Bruton Parish Church

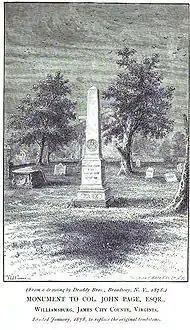
Monument to Col. John Page, Bruton Parish Churchyard

Despite the favorable location, development of Middle Plantation as a residential and trade community did not immediately take place. The area was still on the edge of the frontier and subject to attacks by the Native Americans, who were being crowded out of their homeland by the ever-expanding colony. This was especially true prior to the second major conflict with the Powhatan Confederacy in 1644, after which a peace was established. Although the local Natives had basically been overwhelmed and subdued, conflicts continued further west with tribal groups other than the Powhatan.